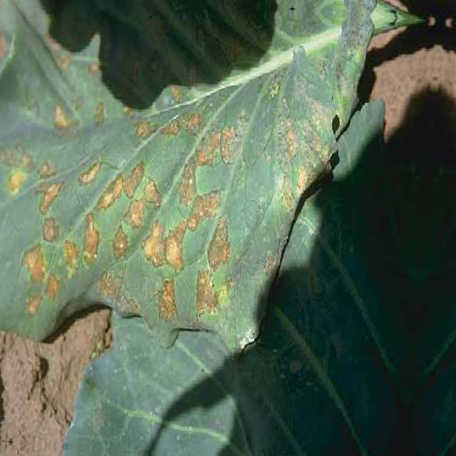
Label: Downy Mildew